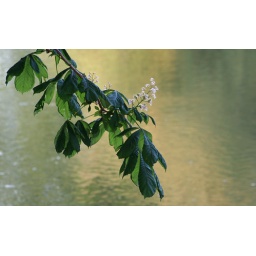
A horse chestnut branch leans over to dip its leaves in the water